Palazzo Lanfranchi-Toscanelli

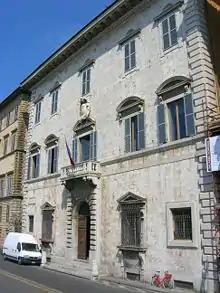
Facade of Palace

The Palazzo Lanfranchi-Toscanelli, presently the local State Archives, is a Renaissance-style palace located on Lungarno Mediceo #30, in the city of Pisa, region of Tuscany, Italy. Since 1913 the building has housed the Archivio di Stato di Pisa.